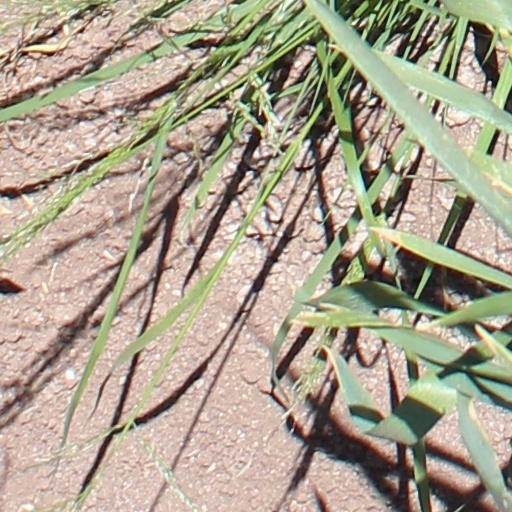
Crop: wheat